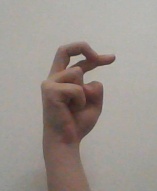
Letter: zay